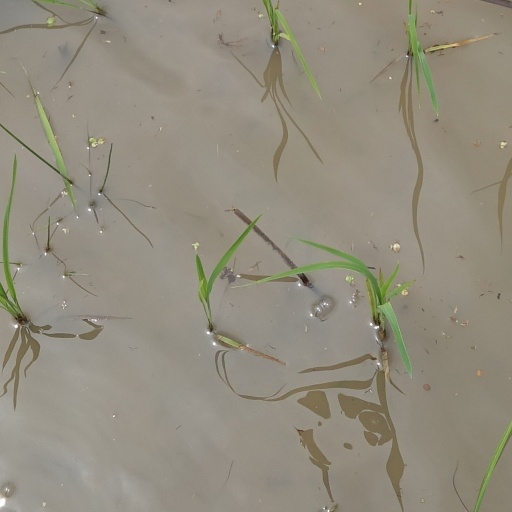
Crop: rice